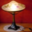
Label: lamp